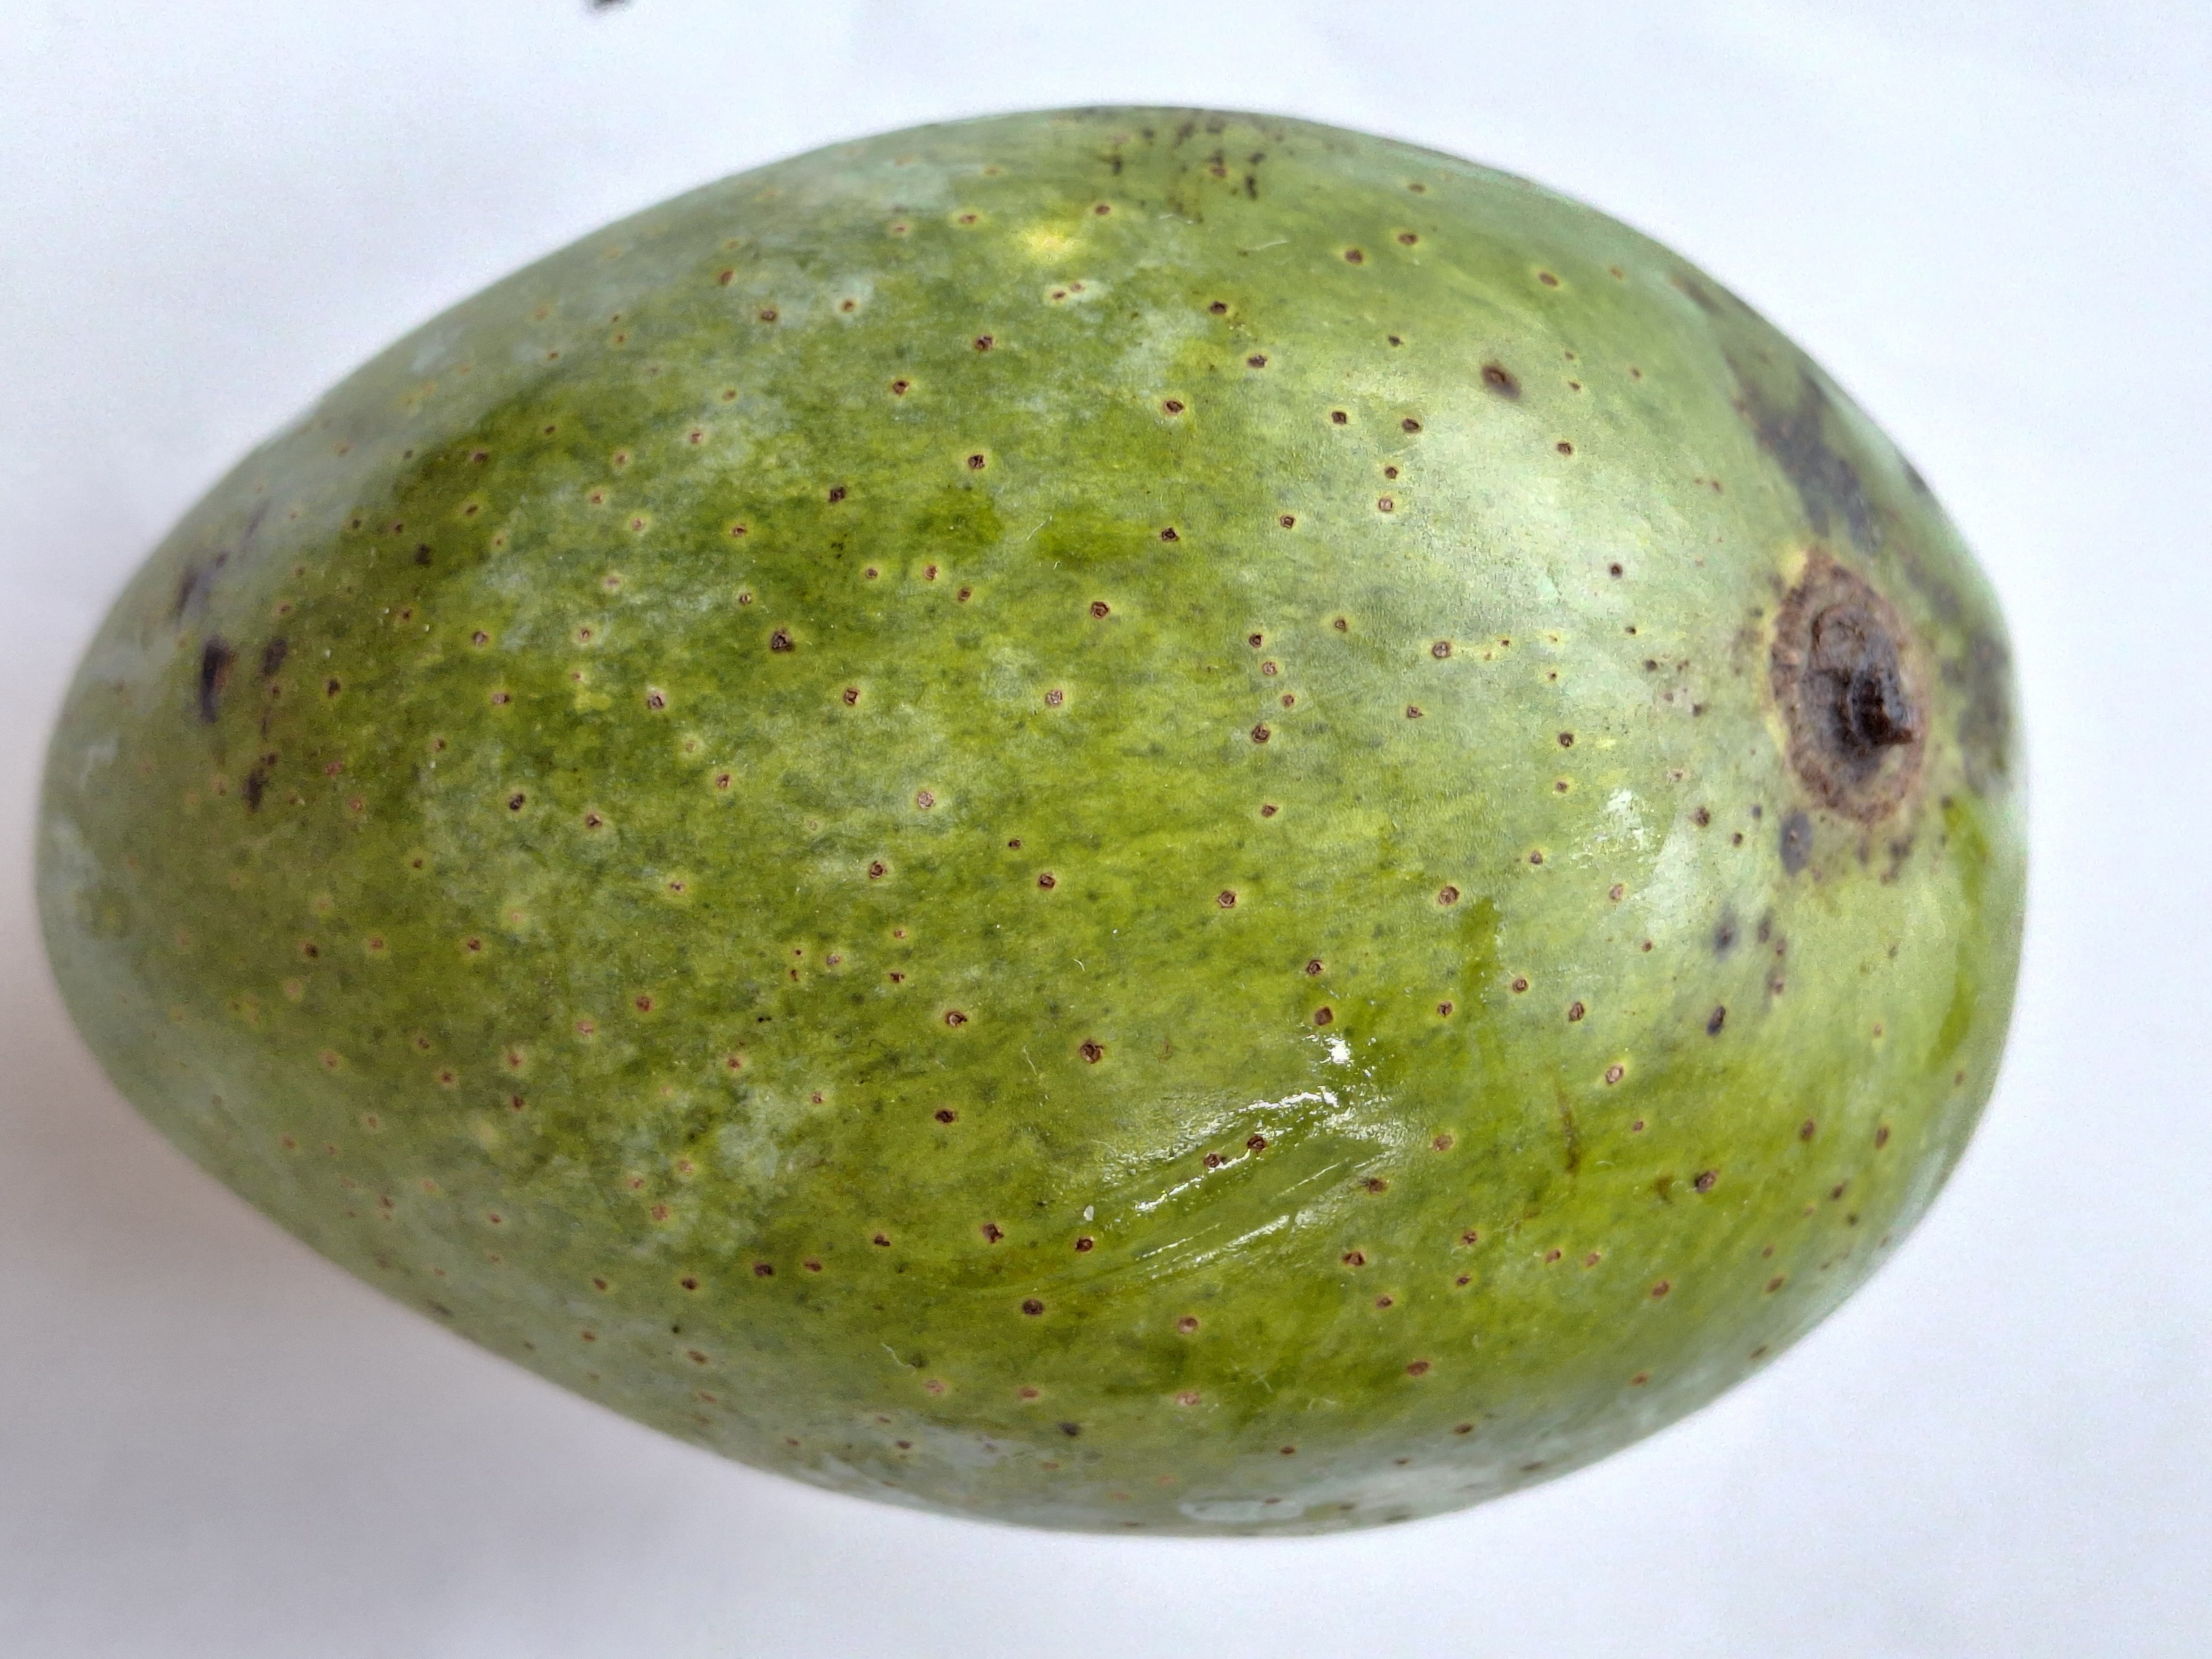
Mango variety: GopalBhog